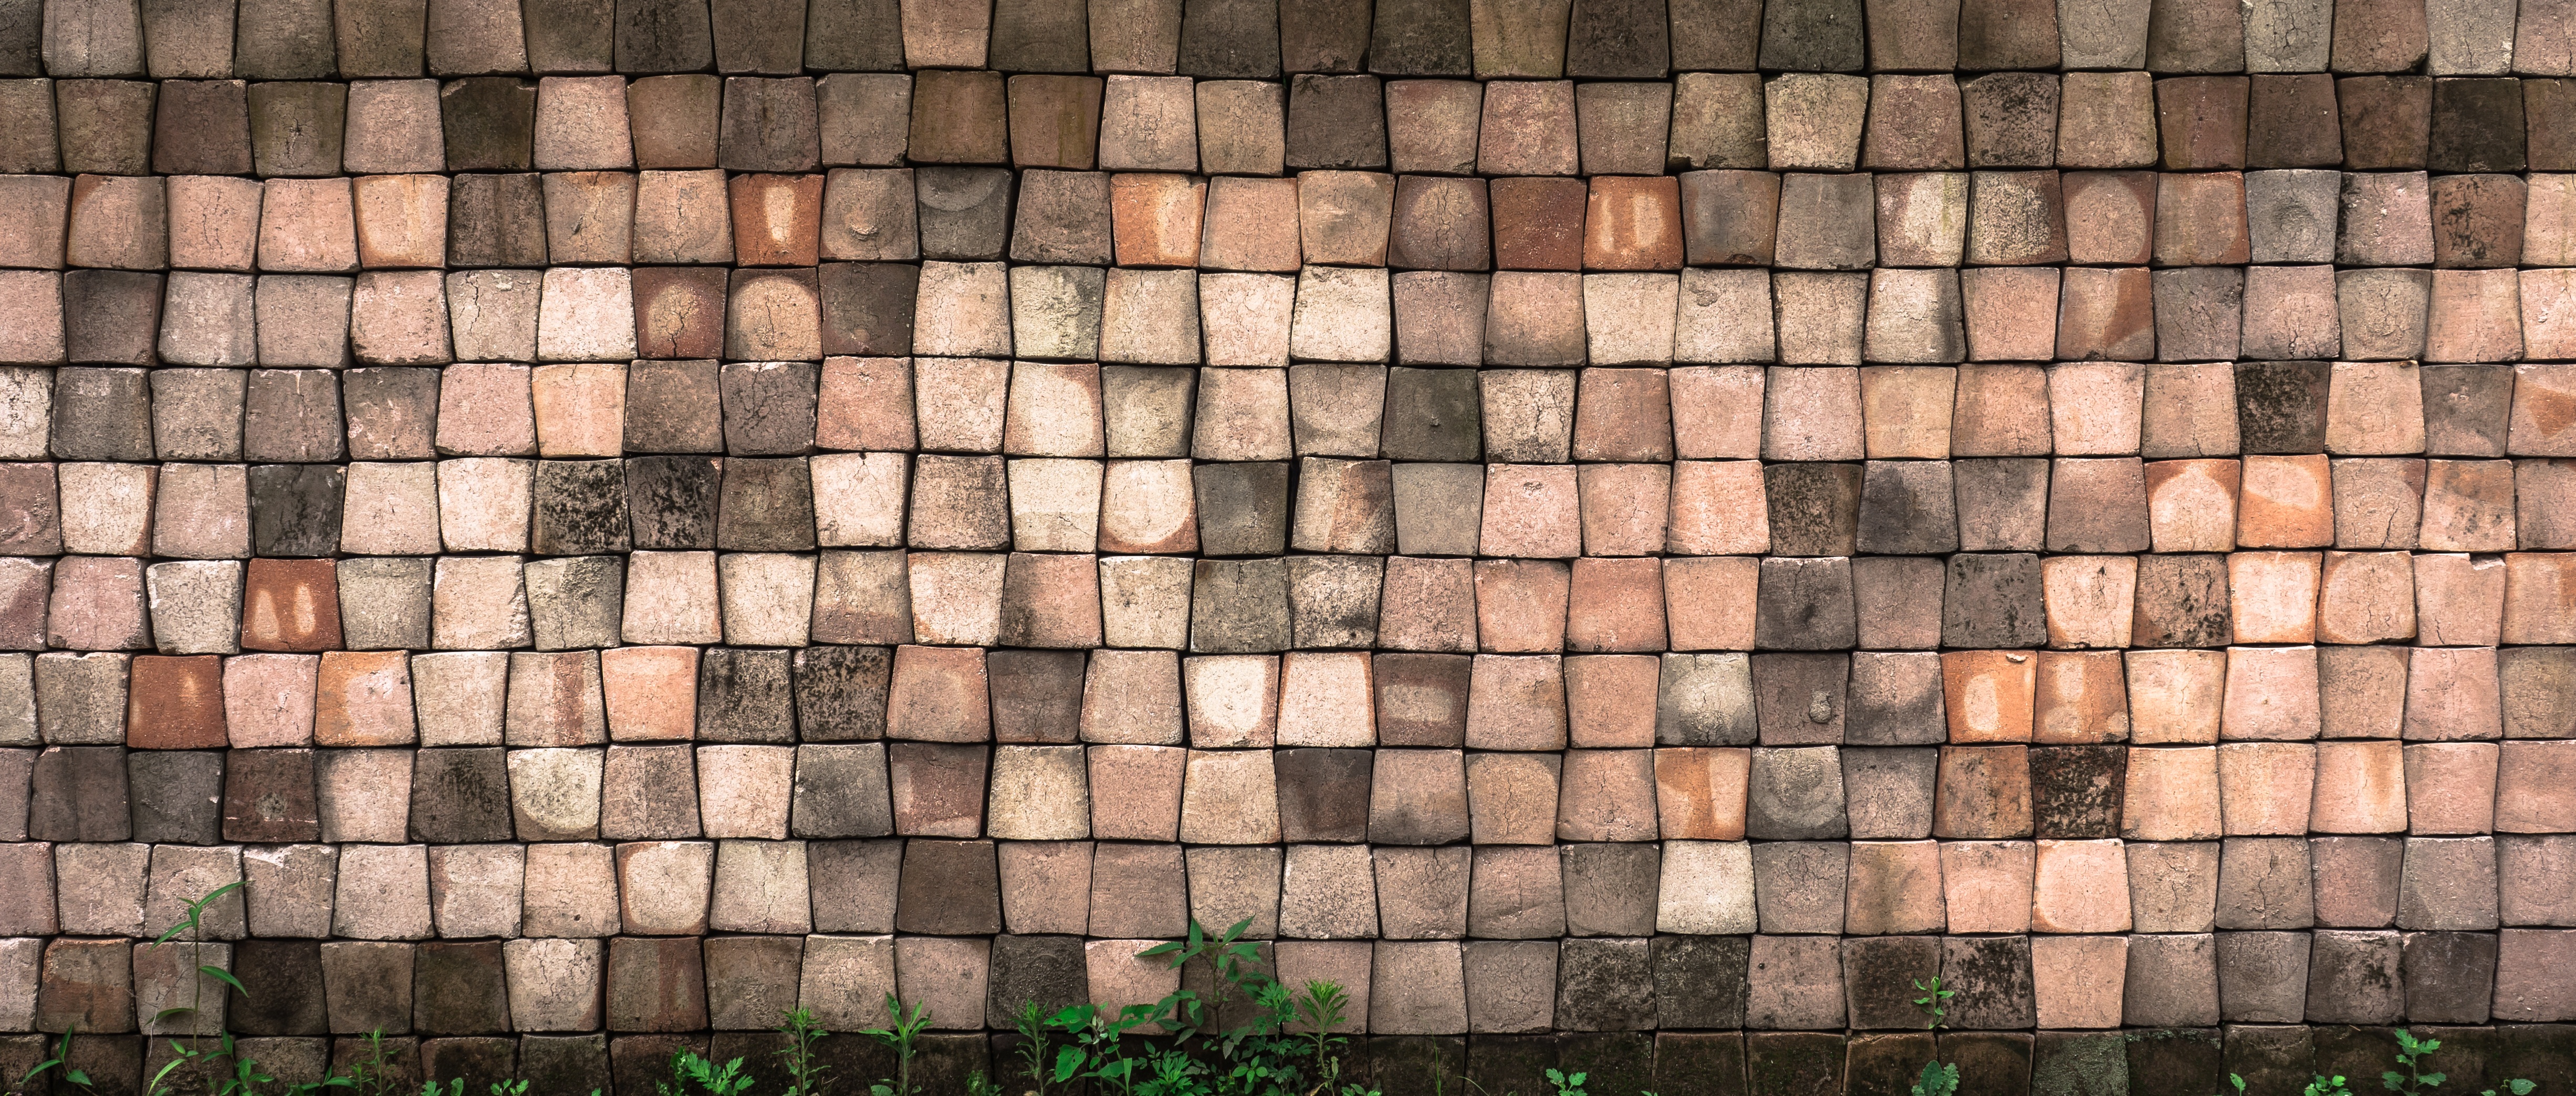
wood, texture, floor, interior, wall, construction, pattern, square, tile, stone wall, brick, material, block, art, background, rectangle, mosaic, cube, brickwork, flooring, damme, a straight line